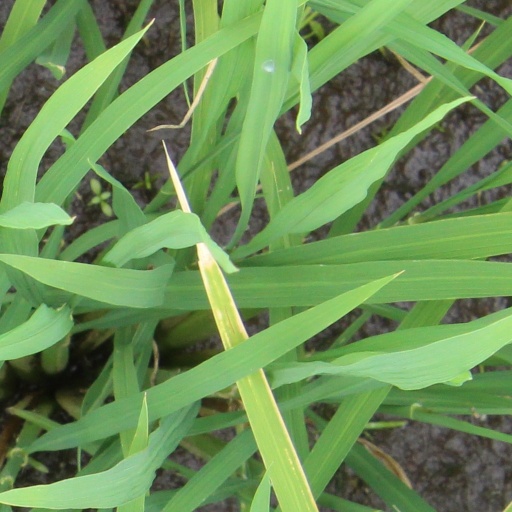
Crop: rice